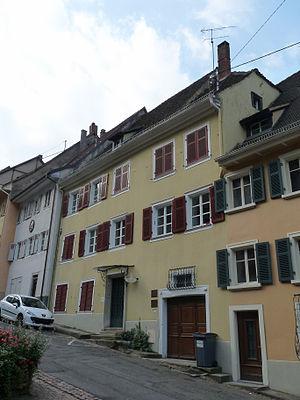
Ferrette (Haut-Rhin), 22 rue du Château. Maison où naquit en 1761 le dramaturge alsacien Schwingdenhammer (Lamartelière) et où le poète breton Eugène Guillevic passa son adolescence.
Jean-Henri-Ferdinand Lamartelière, né à Ferrette le 14 juillet 1761 et mort à Paris le 27 avril 1830, est un dramaturge français. On lui doit les premières adaptations et traductions des œuvres de Schiller.
Eugène Guillevic, né à Carnac le 5 août 1907, et mort à Paris le 19 mars 1997, est un poète français. Il ne signa jamais ses nombreux recueils que de son seul nom, Guillevic.